Victoria Tower, Jersey

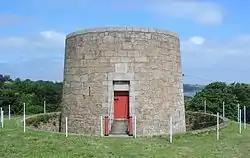
Victoria Tower

Victoria Tower, Jersey, is a Martello tower that the British completed in 1837 and named after Queen Victoria, who succeeded to the Throne in that year. The tower sits on Le Mont Nicholas in Saint Martin just to the west of the castle of Mont Orgueil. The purpose of the tower was to defend the bay of Anne Port to its north and Gorey Harbour to the south from enemy naval bombardment. Currently, the National Trust for Jersey administers the tower.